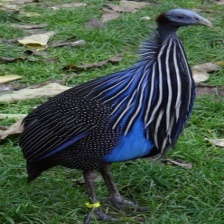
Species: VULTURINE GUINEAFOWL
Scientific name: ACRYLLIUM VULTURINUM